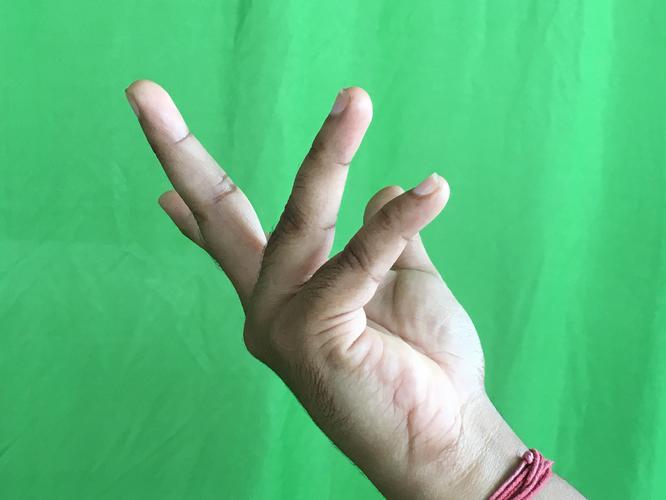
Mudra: Alapadmam
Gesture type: single_hand